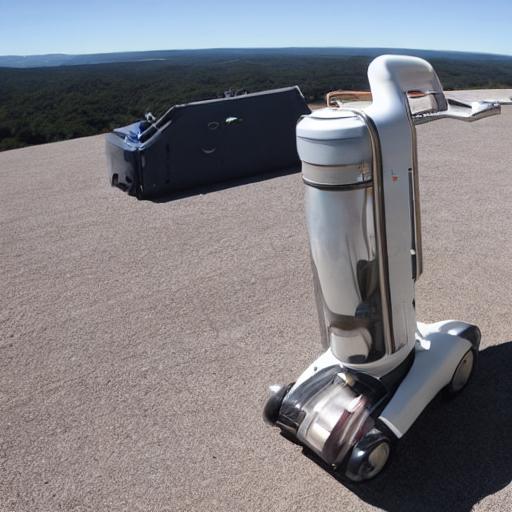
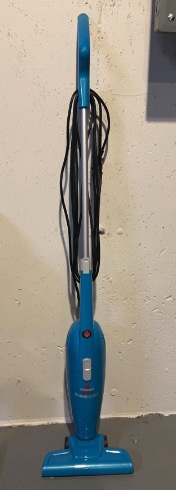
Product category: items_vacuum
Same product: no